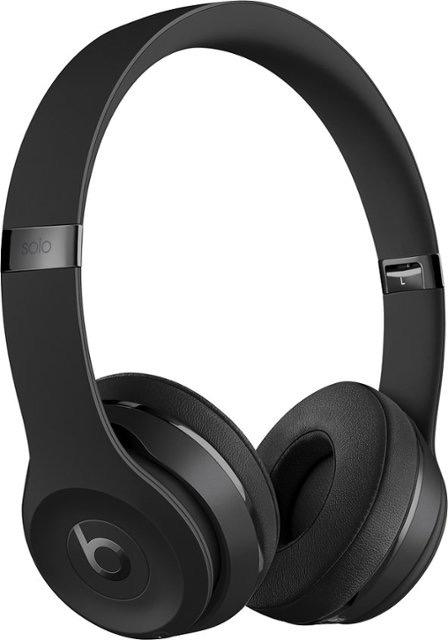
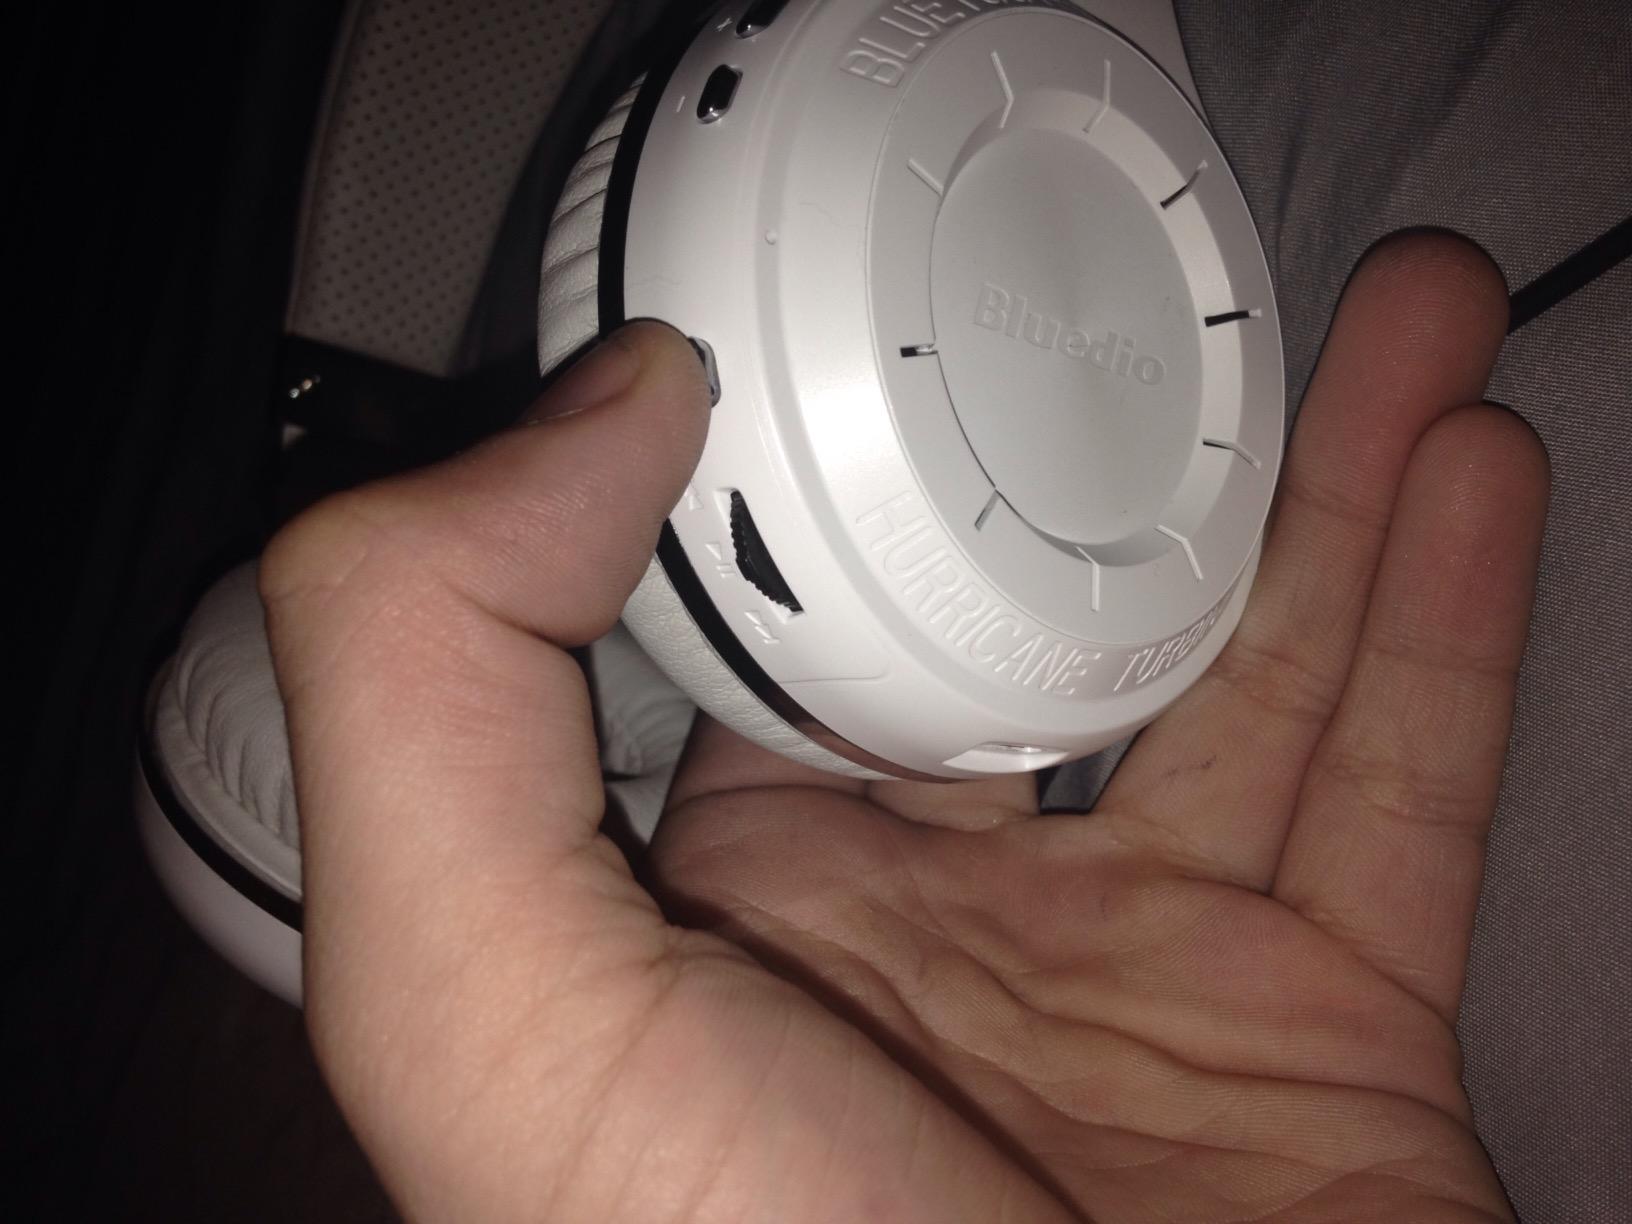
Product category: headphones
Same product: no